Louie Nunn

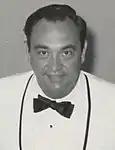
Nunn in 1969

Louie Broady Nunn (March 8, 1924 – January 29, 2004) was an American politician who served as the 52nd governor of Kentucky. Elected in 1967, he was the only Republican to hold the office between the end of Simeon Willis's term in 1947 and the election of Ernie Fletcher in 2003.